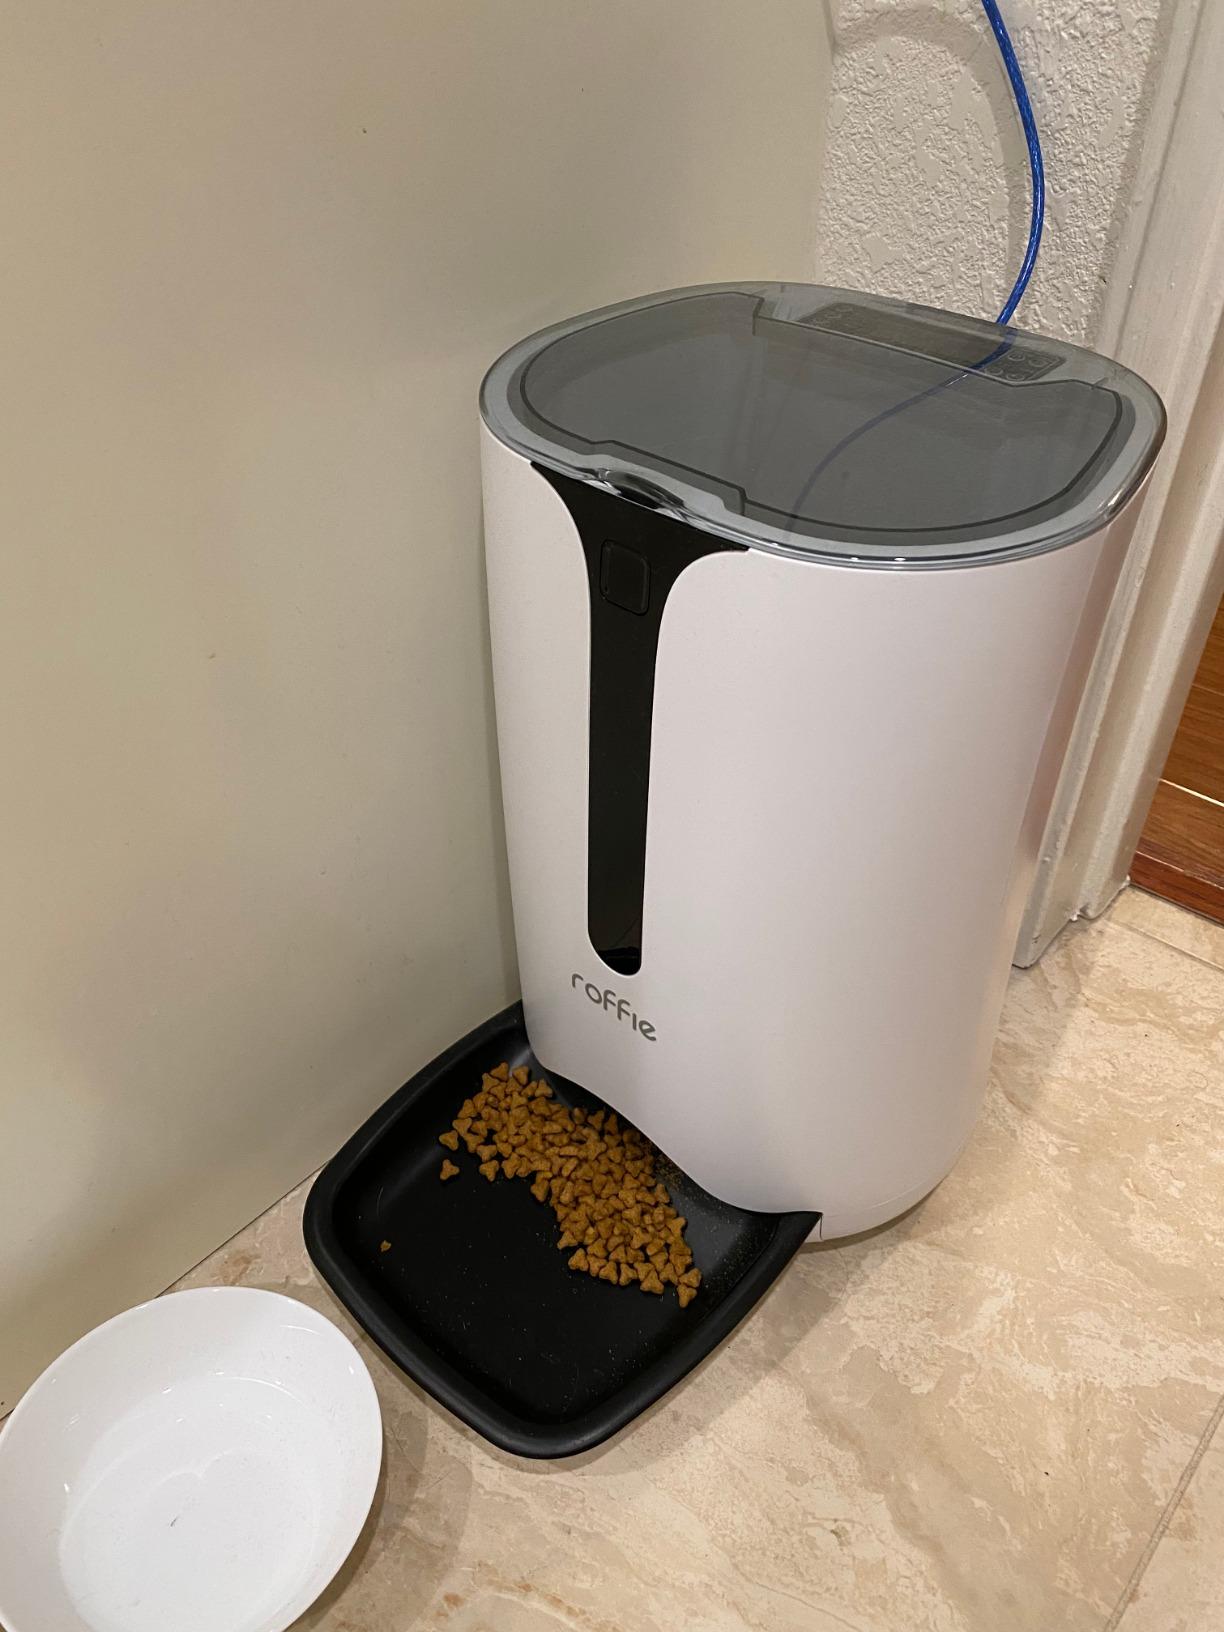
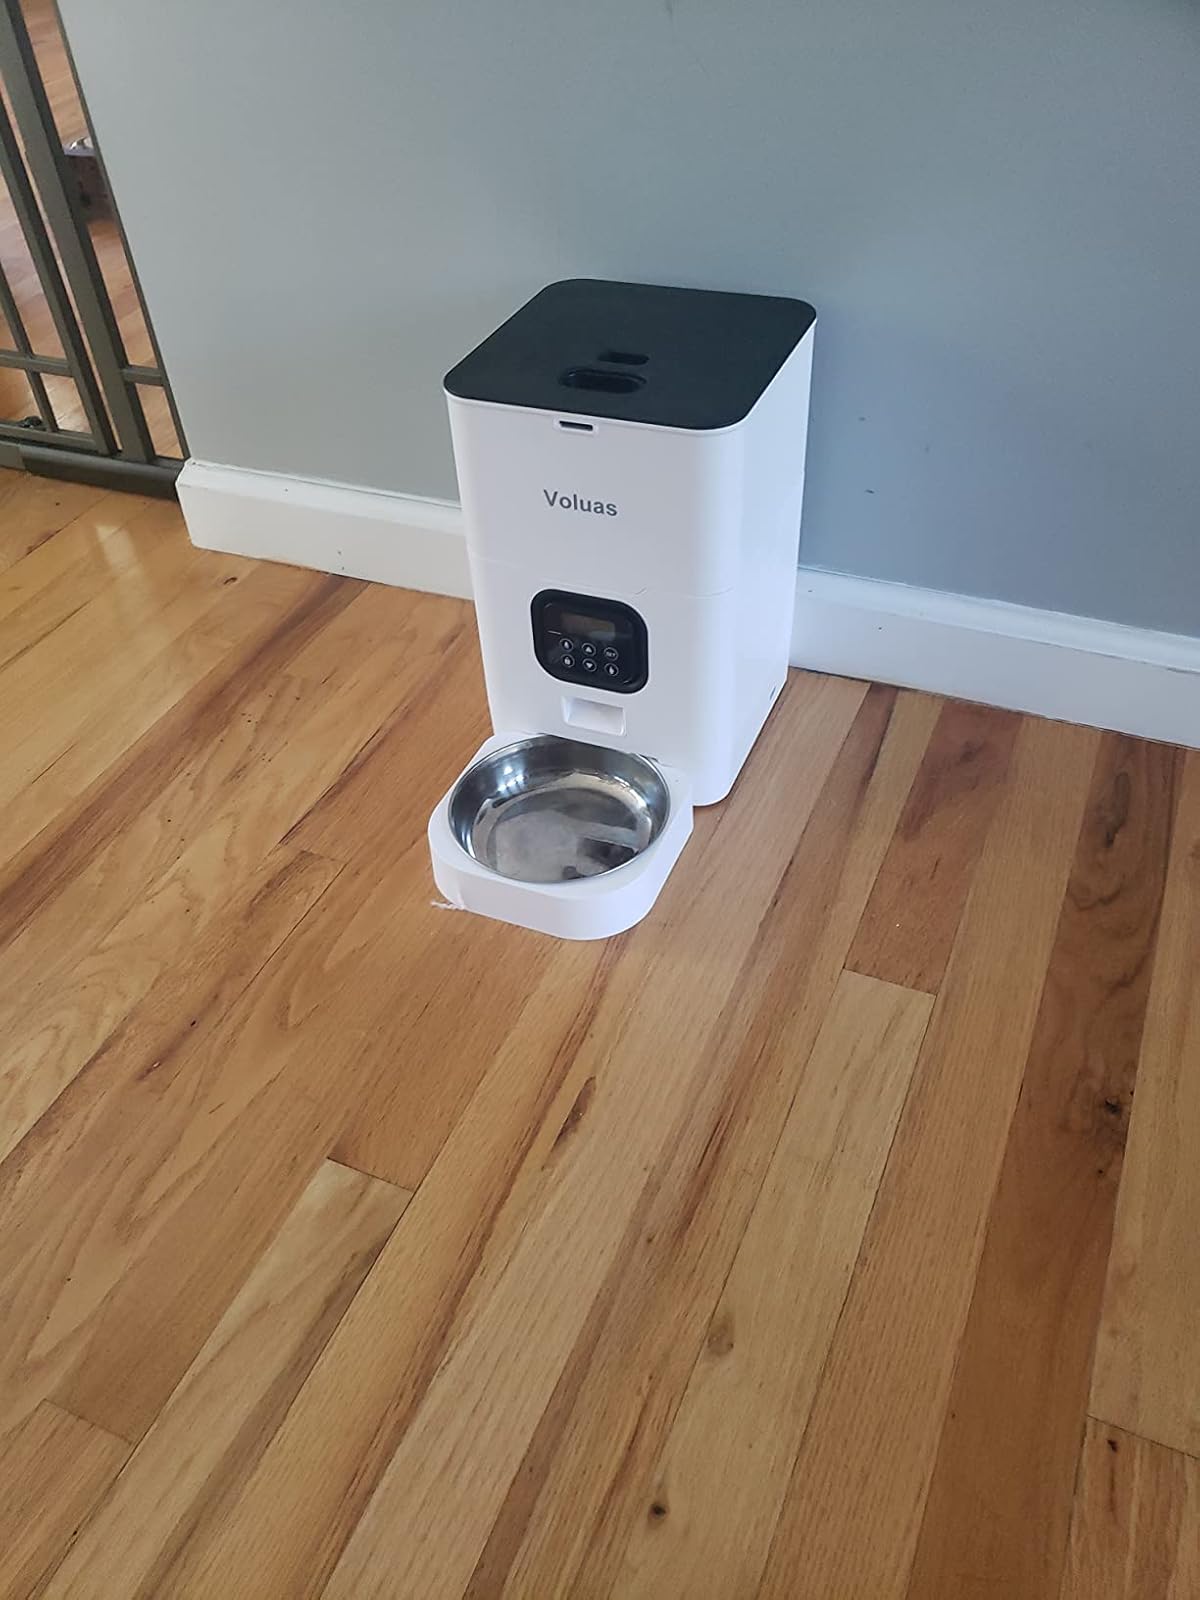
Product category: items_feeder
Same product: no